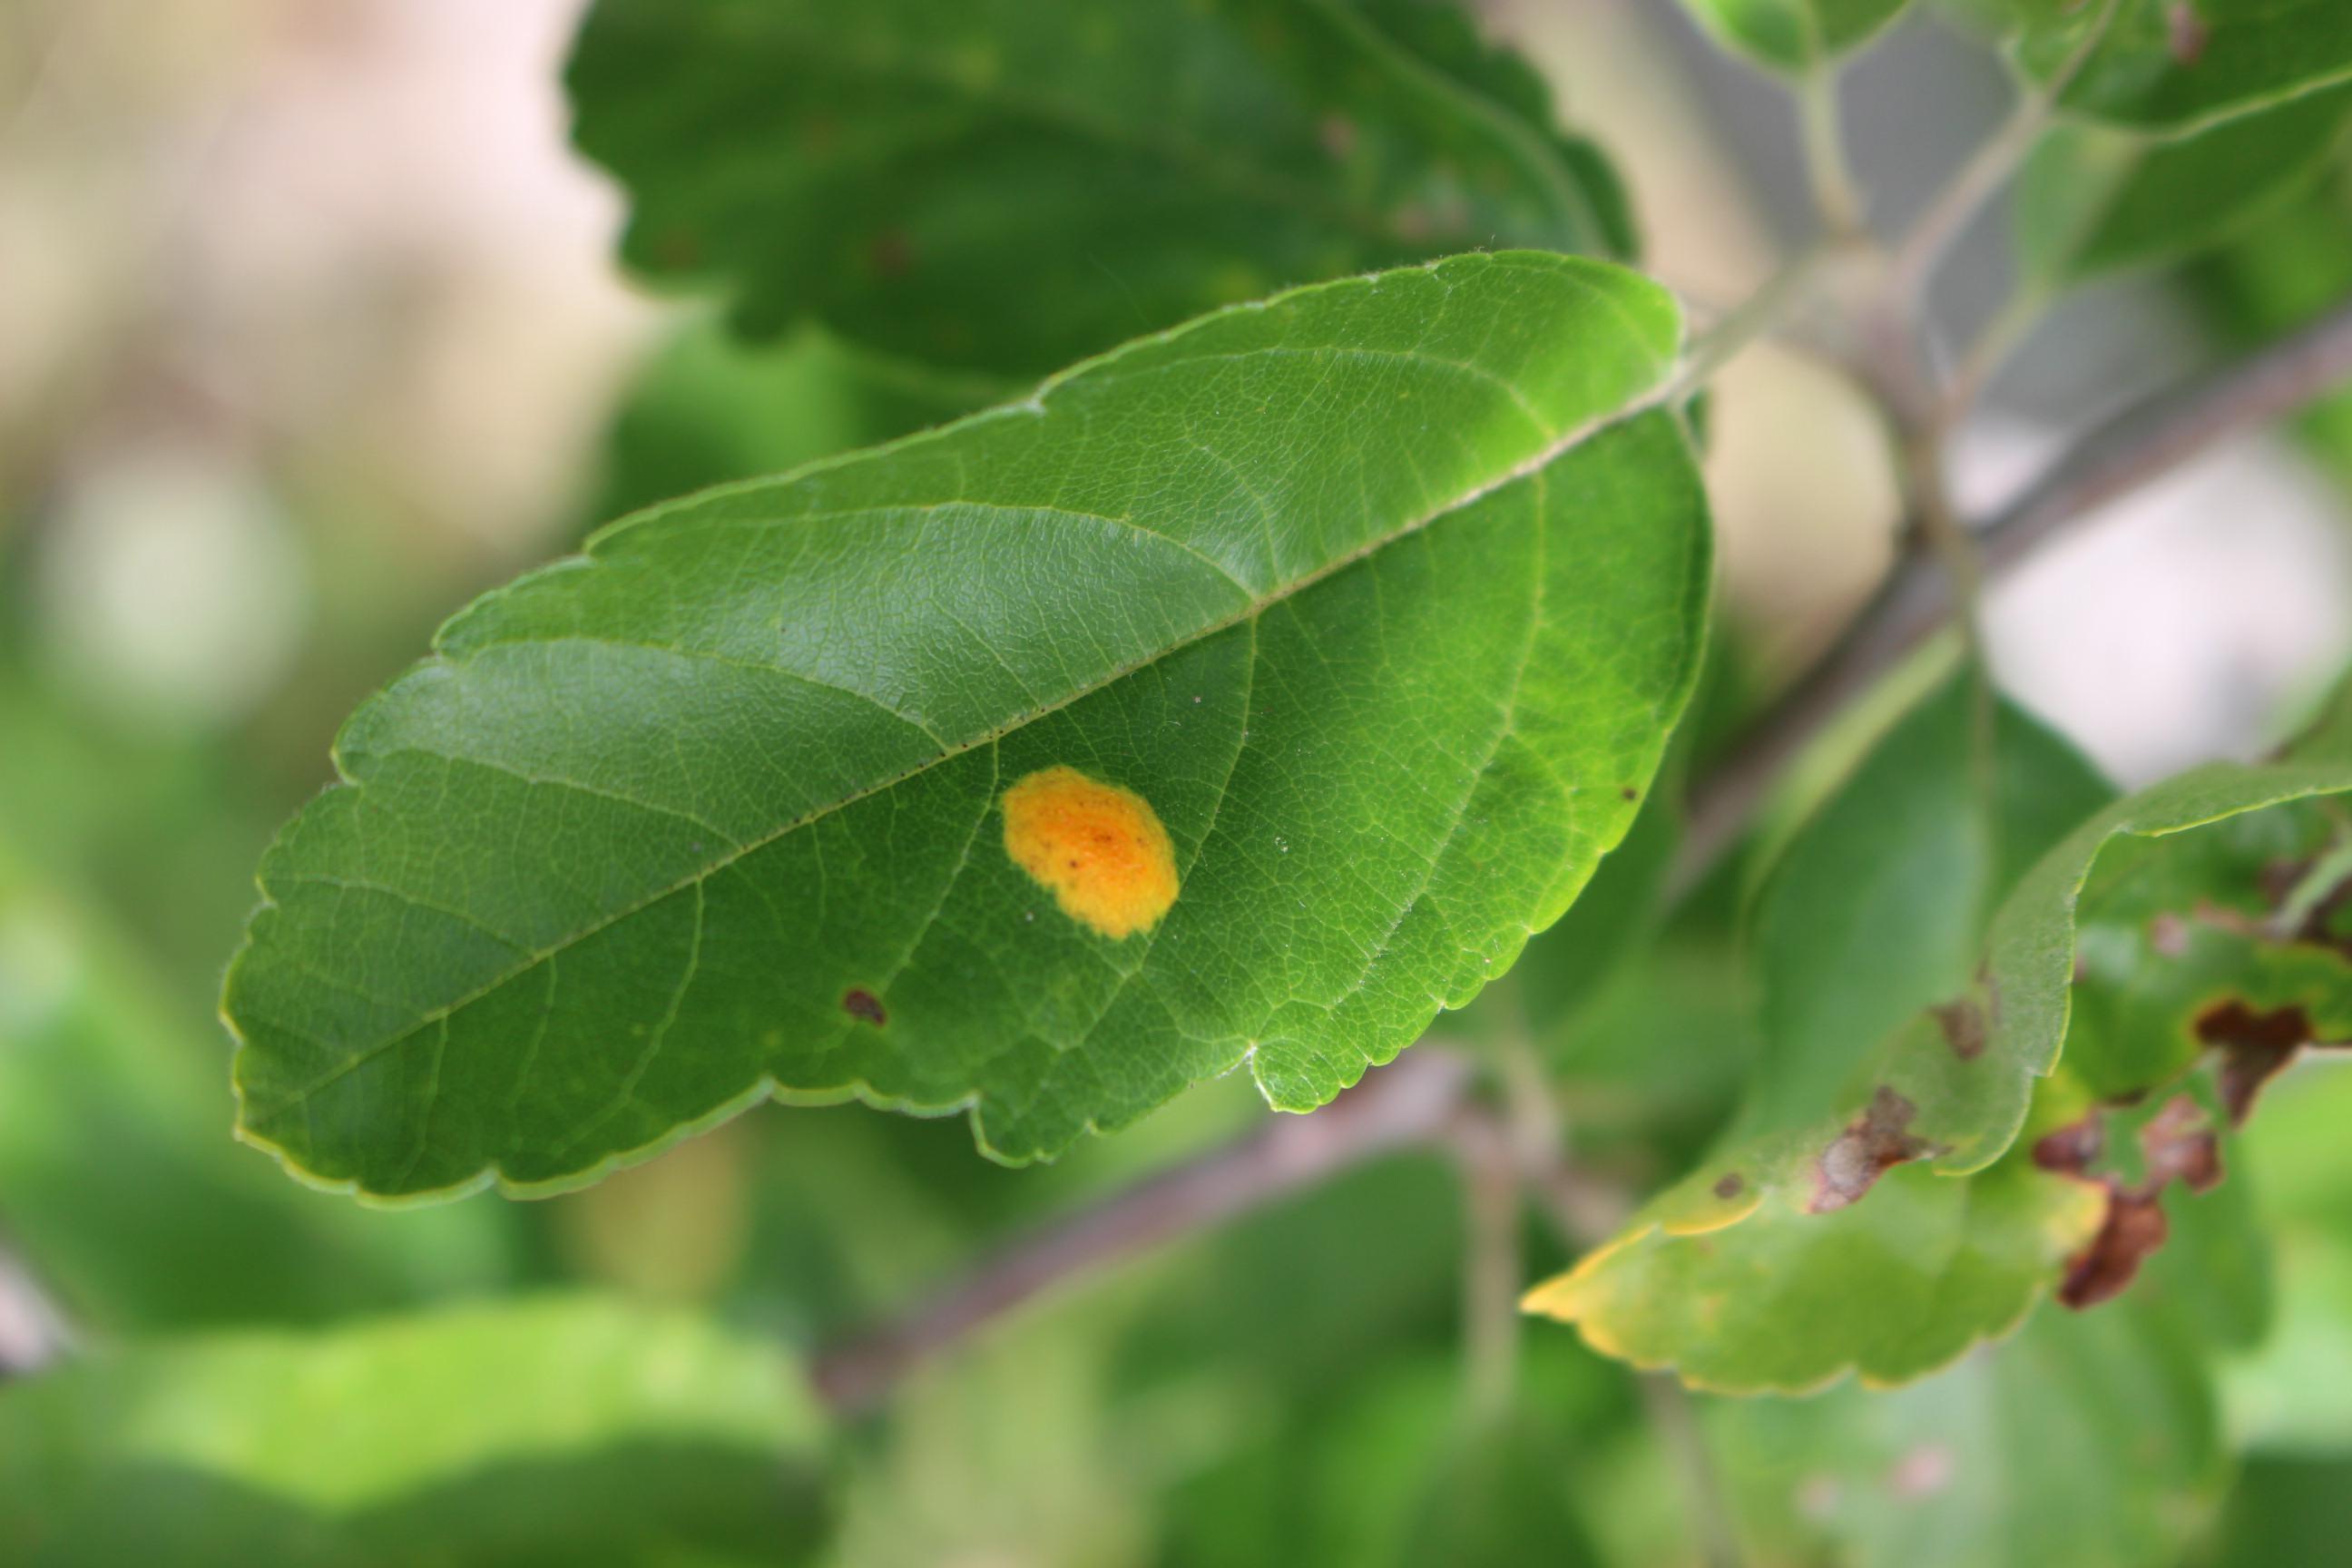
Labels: rust, frog_eye_leaf_spot